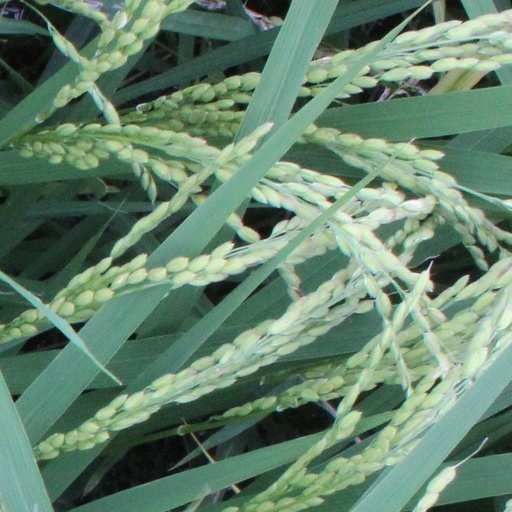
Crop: rice